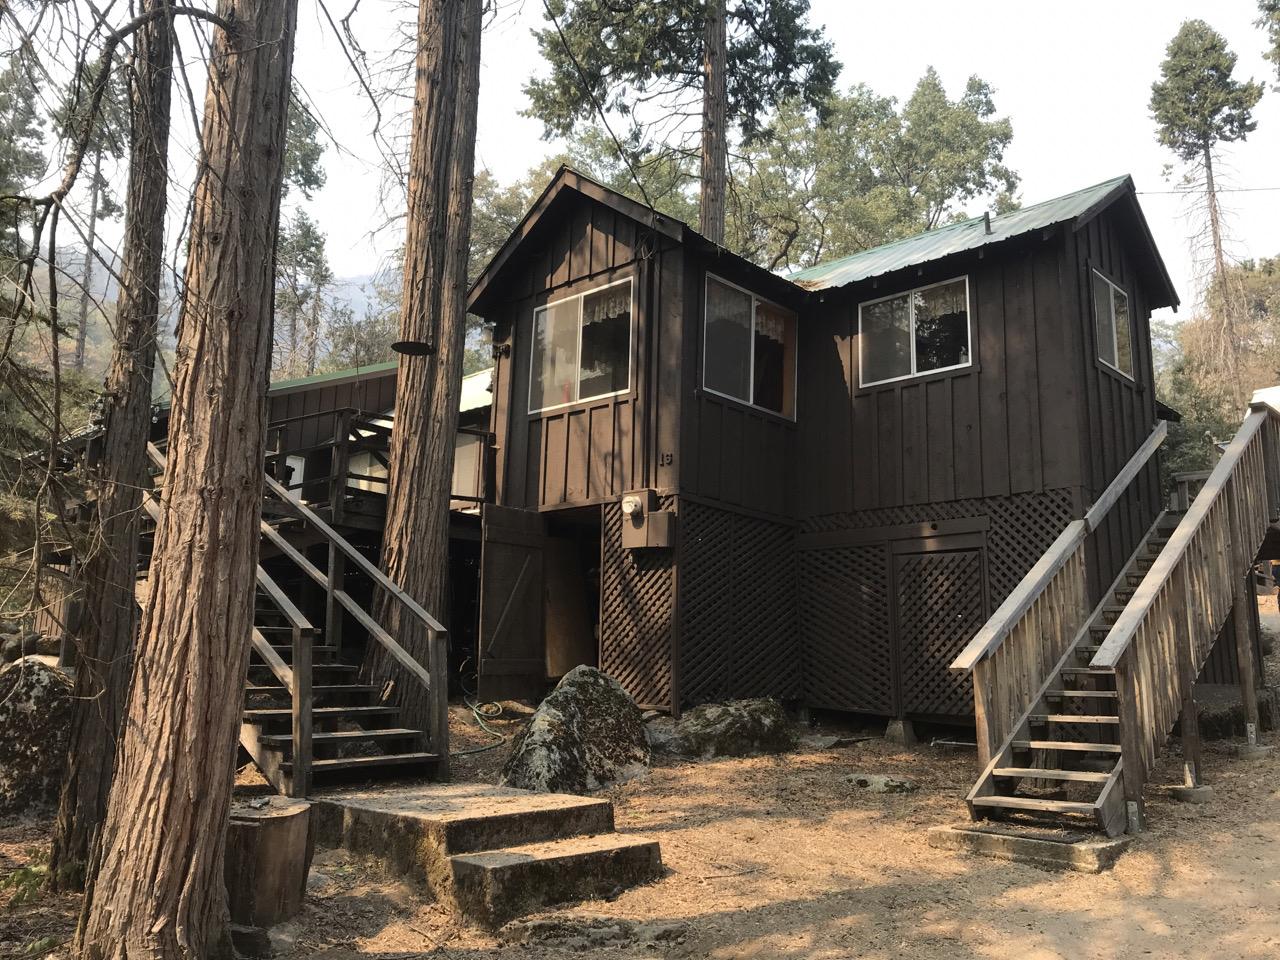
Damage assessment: no_damage